Willamette Valley (train)

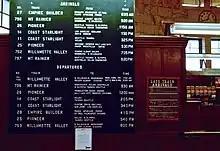
The arrivals and departures board inside Portland Union Station in 1981, listing the "Willamette Valley" trains

Amtrak introduced the train on August 3, 1980, with support from the state of Oregon. The new twice-daily service supplemented the long-distance "Coast Starlight" and added stops at Milwaukie and Woodburn. The "Willamette Valley" carried a cafe car and unreserved coaches. The initial trial run was slated to last until June 30, 1981. Two "Willamette Valleys" (#751 and #753) operated southbound in the morning and afternoon, respectively, while one (#752) operated northbound in the early afternoon. Amtrak began originating the "Mount Rainier" (#790) in Eugene instead of Portland for the morning northbound service.